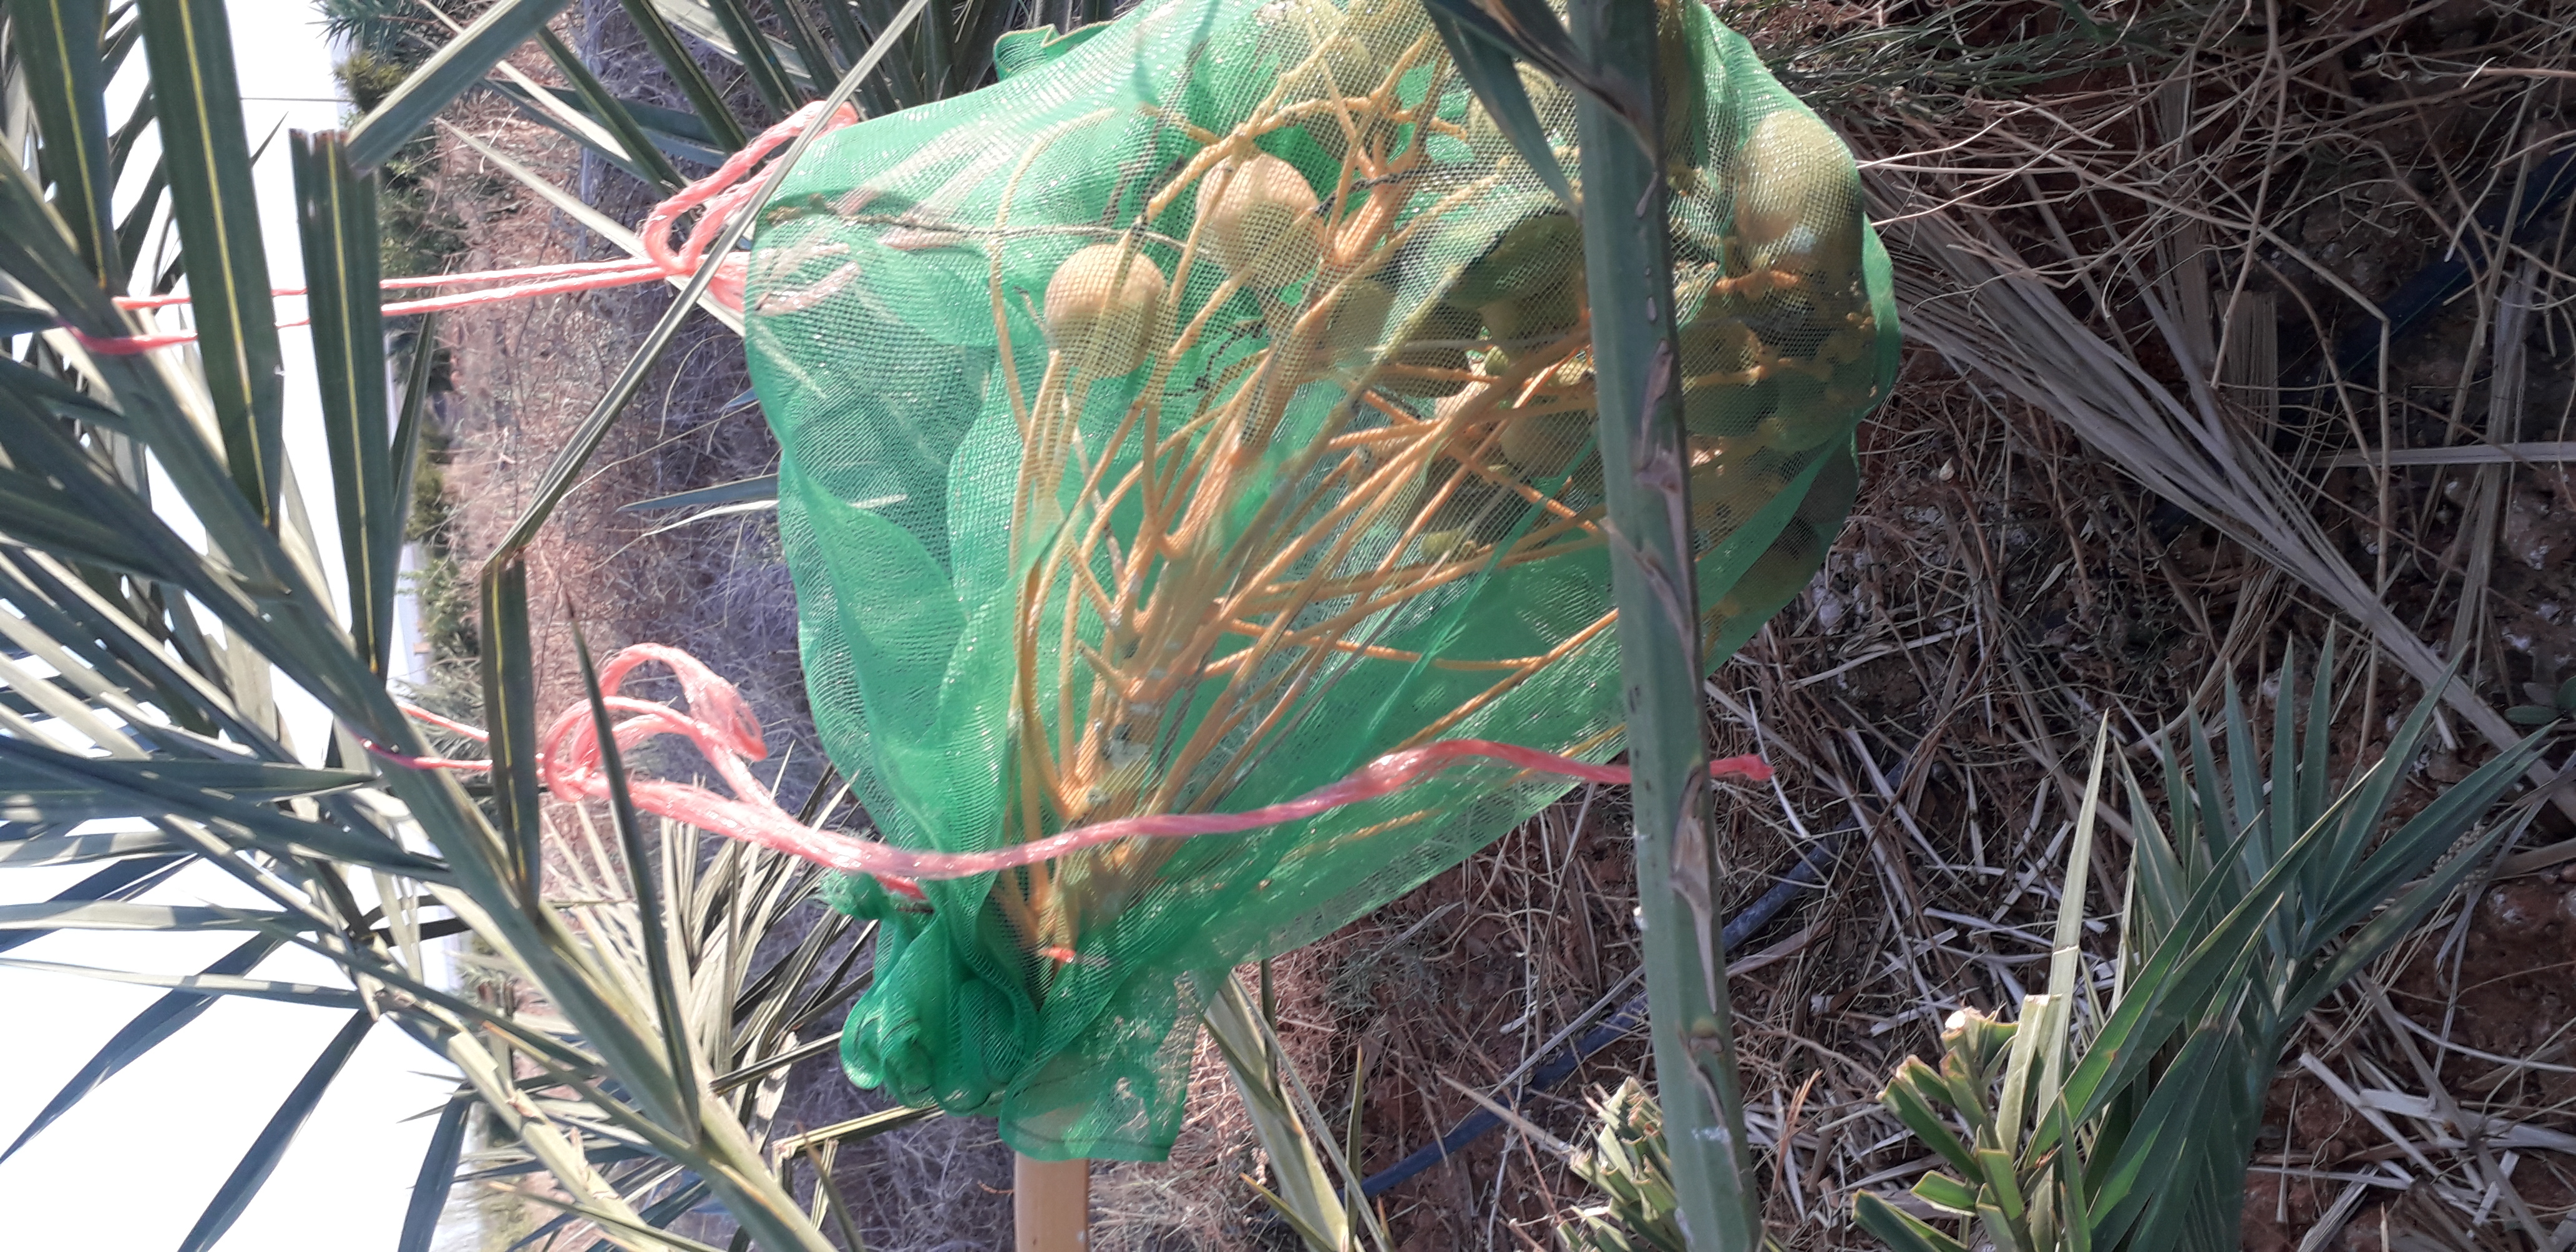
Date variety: Boumajhoul